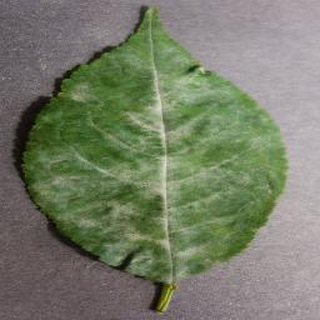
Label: cherry_powdery_mildew